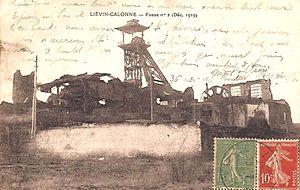
Fosse n° 2 de la Compagnie des mines de Liévin, Liévin, Pas-de-Calais, Nord-Pas-de-Calais, France.
La Société d'Aix est une compagnie minière qui a exploité la houille à Liévin dans le Bassin minier du Nord-Pas-de-Calais. Fondée le 1ᵉʳ janvier 1859, la Société d'Aix effectue plusieurs sondages et avait auparavant commencé le 17 mai 1858 les travaux de creusement d'une fosse d'un diamètre de 4,10 mètres à Liévin. La production est assez satisfaisante : la société produit 66 831 hectolitres en 1861 et 148 300 hectolitres en 1862, soit un ensemble de 215 131 hectolitres. Mais un décret impérial institue le 15 septembre 1862 la concession de Liévin qui interdit de fait la Société d'Aix de poursuivre ses travaux. Elle poursuit cependant l'exploitation de sa fosse jusqu'au 19 février 1863. C'est ce que constate, pour le regretter, un jugement du tribunal de Béthune en date du 1ᵉʳ avril suivant, qui condamne le directeur de cette société à 200 francs d'amende pour « délit d'exploitation d'une mine dont la concession a été accordée à une autre société ». S'ensuivent des procès, qui finalement donnent raison à la Compagnie des mines de Liévin. Celle-ci rachète la fosse et ses dépendances pour 237 977,94 francs en 1868. La Société d'Aix paye ensuite ses créanciers et est liquidée.
La fosse nᵒ 2 dite fosse d'Aix ou Calonne de la Société d'Aix puis de la Compagnie des mines de Liévin est un ancien charbonnage du Bassin minier du Nord-Pas-de-Calais, situé à Liévin. Elle est ouverte en tant que fosse d'Aix à partir du 17 mai 1858 par la Société d'Aix a à peine cent mètres au sud de la concession de la Compagnie des mines de Béthune. Elle entre en exploitation le 1ᵉʳ octobre 1859, et malgré une exploitation difficile, la production est fructueuse. Un coron de quarante habitations est construit. Mais la Société d'Aix est déboutée de sa demande de concession en septembre 1862, et c'est la Compagnie de Liévin qui obtient ces terres. La fosse est alors abandonnée peu après, son propriétaire ayant décidé de poursuivre l'exploitation, contre la loi, et cesse le 19 février 1863. Durant les procès et les expertises qui s'ensuivent, la fosse est entretenue a minima.
La Compagnie des mines de Liévin est une compagnie minière qui a exploité la houille à Liévin, Éleu-dit-Leauwette, Avion et Angres dans le Bassin minier du Nord-Pas-de-Calais. La Société est fondée le 1ᵉʳ décembre 1862. Après de nombreux sondages, un puits nᵒ 1 est commencé à Liévin en 1858, et commence à produire en 1860.